Sámi languages

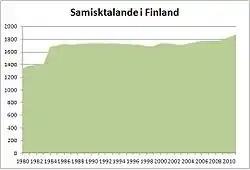
Sami speakers in Finland 1980-2010.

In Russia, Sámi has no official status, neither on the national, regional or local level. It is included in the list of Indigenous minority languages. (Kildin) Sami has been taught at the Murmansk State Technical University since 2012; before then, it was taught at the Institute of the Peoples of the North in Saint Petersburg.